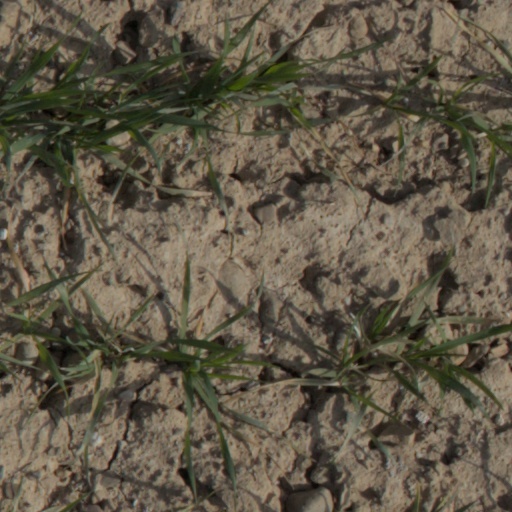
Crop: wheat